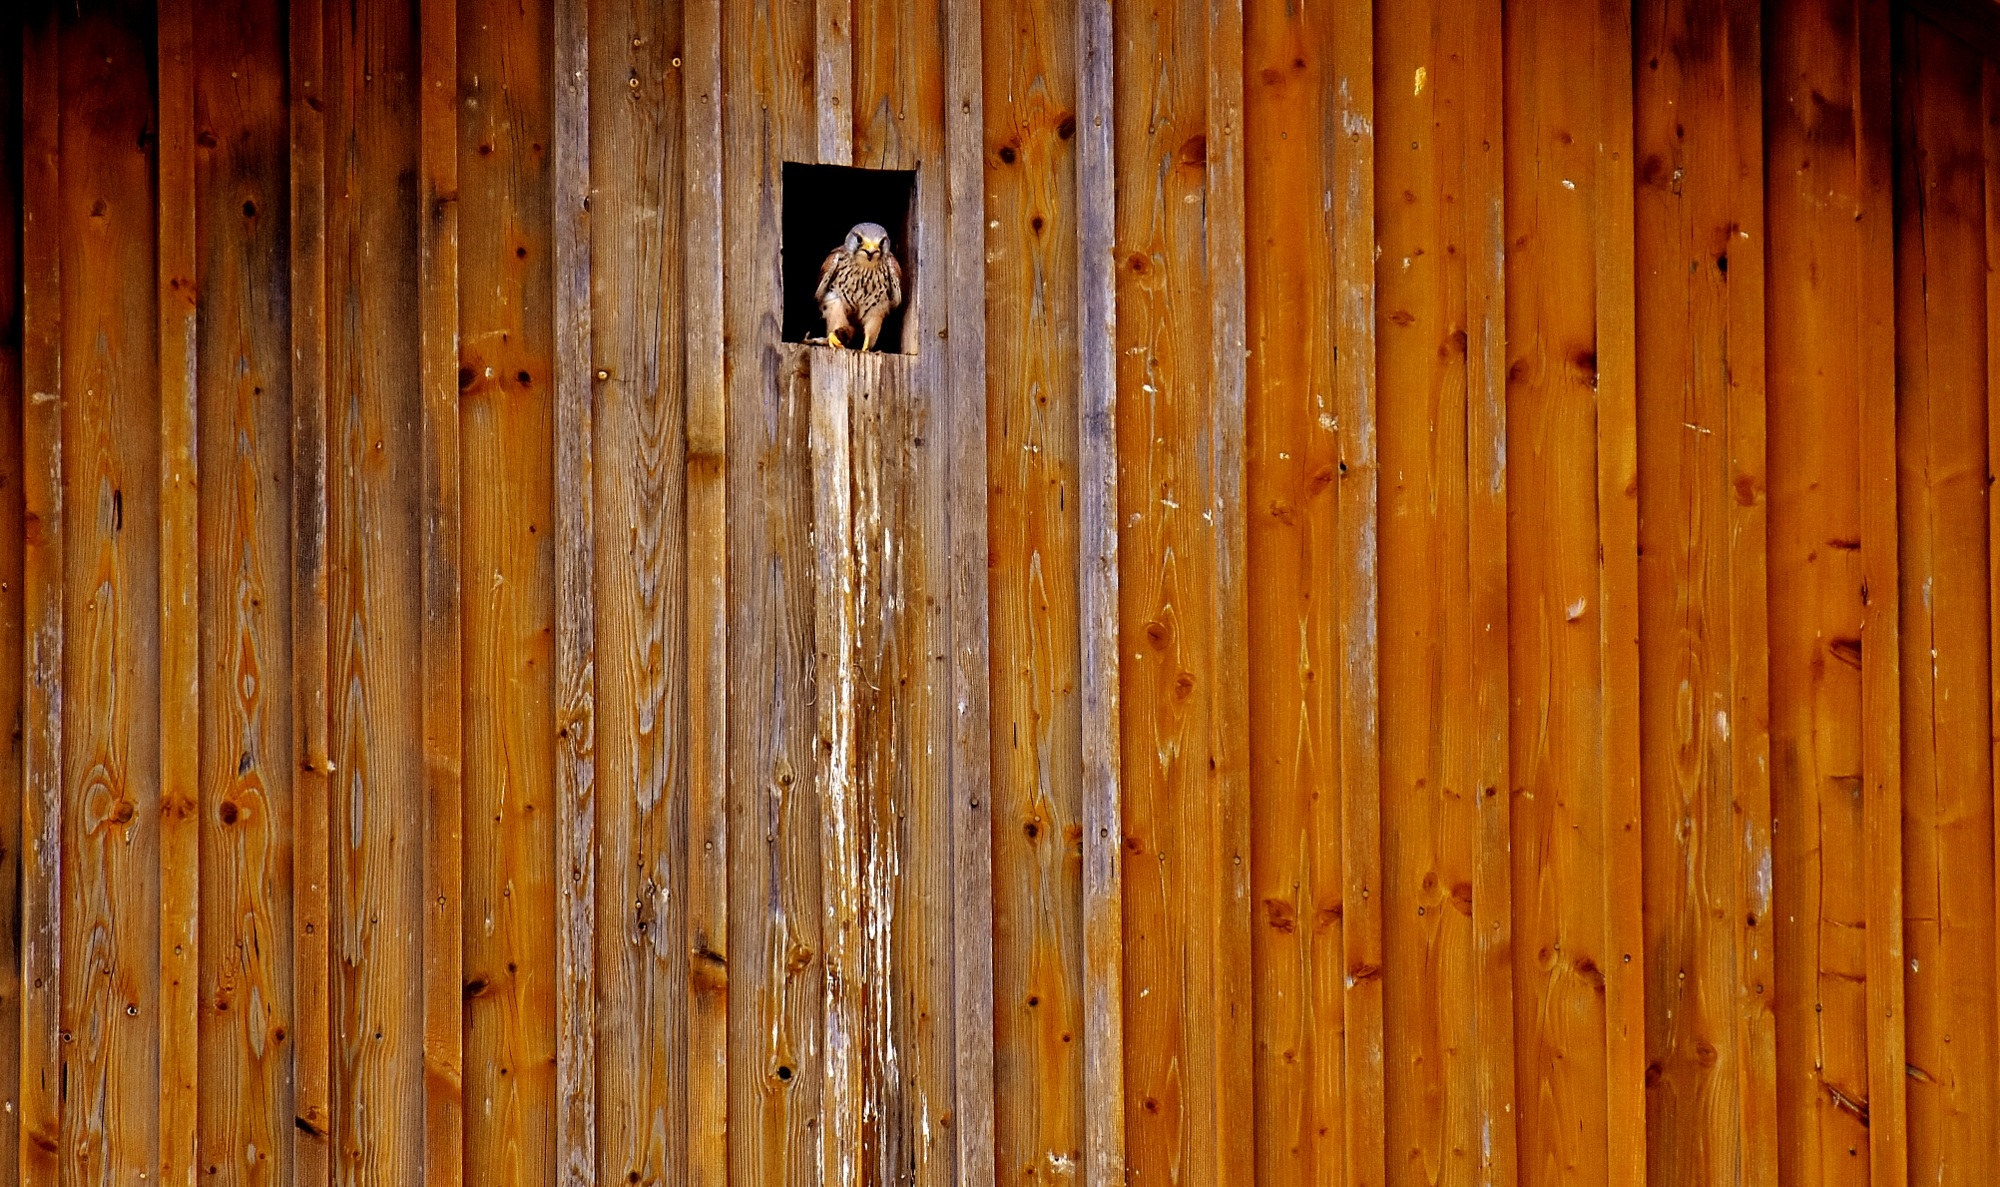
wood, texture, hole, floor, wall, door, interior design, shelter, hardwood, nest, falcon, wooden wall, wood flooring, outdoor structure, wood stain